Ocelloid

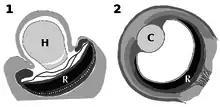
Grayscale diagrams of the structures of the ocelloid and vertebrate eye, showing analogous positional relationships between the hyalosome/lens and retinal body/retina.

Due to the strong structural resemblance between the ocelloid and metazoan eyes, it has long been speculated that the ocelloid functions as a photoreceptor; however, this is difficult to determine experimentally because warnowiids cannot be cultured in the laboratory, and isolates from natural habitats degrade quickly. It has been shown that the morphology of the ocelloid changes in response to environmental illumination, that the ocelloid structure can be disrupted by exposure to extremely bright light, and that it contains proteins with sequence similarity to known light-sensitive proteins. It has been speculated that the ocelloid aids in detecting prey, possibly other dinoflagellates.